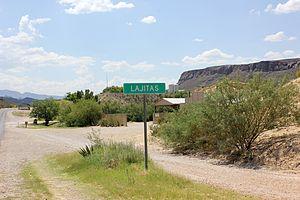
Lajitas est une localité américaine située dans le comté de Brewster, au Texas. Elle constitue l'entrée orientale du parc d'État de Big Bend Ranch.